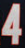
Number: 4